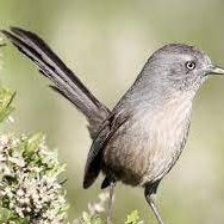
Species: WRENTIT
Scientific name: CHAMAEA FASCIATA